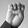
ASL letter: E